Barn Elms

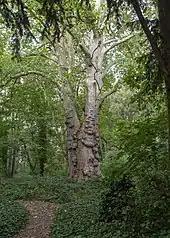
The Barn Elms London Plane tree known as "Barney", one of the Great Trees of London and one of the oldest examples of the species in London

The oldest, and one of the largest London plane trees is in Barn Elms.